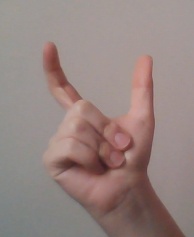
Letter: nun